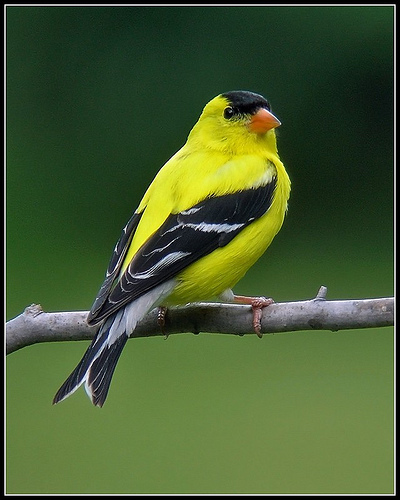
a small, bright yellow bird with black crown, black wings, and black tail; the wingbars are white.
the bird has a yellow belly and head with black striped wings.
this bright yellow bird has black wings with white wingbars, a black and white tail, a black patch on it's crown and a short orange bill.
a bright yellow bird with black wings with white stripes and a little bit of black on his head.
this is a yellow bird with a black wing and a black crown on its head.
this bird's bright yellow breast and back are accented by black wings with white wingbars and an orange bill.
this bird is black and yellow in color, with a stubby orange beak.
this bird is white, black, and yellow in color, with a orange beak.
this bird is yellow with black and has a very short beak.
this bird is yellow with black and has a very short beak.
Species: American Goldfinch